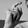
ASL letter: X